Ciriaco De Mita

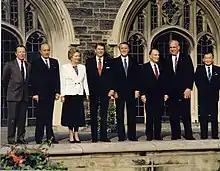
De Mita (second from left) in 14th G7 summit, 1988

As a young man, De Mita joined the Christian Democracy (DC) and entered politics. In 1953, De Mita was among the proponents of "La Base", a leftist wing of the party, close to Giovanni Marcora. He rose through the ranks of the party, becoming a member of its national council in 1956 during the party's congress in Trento.